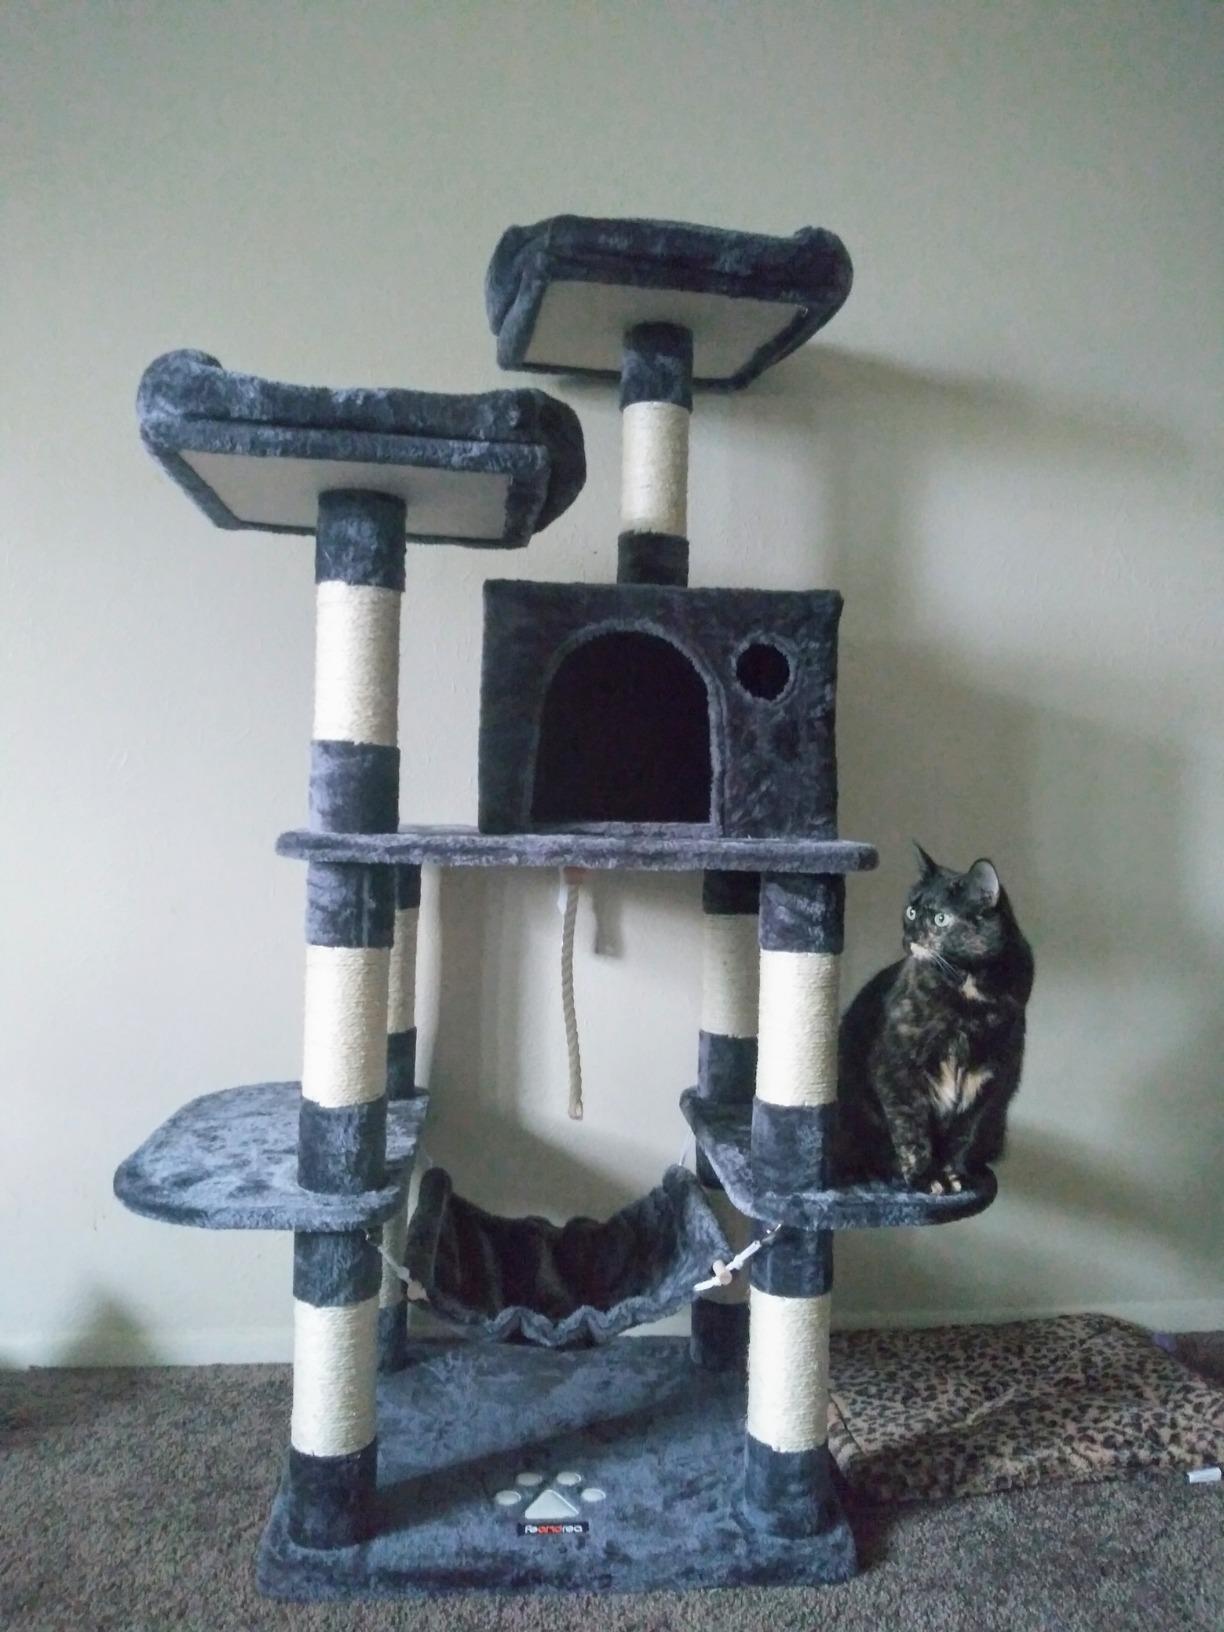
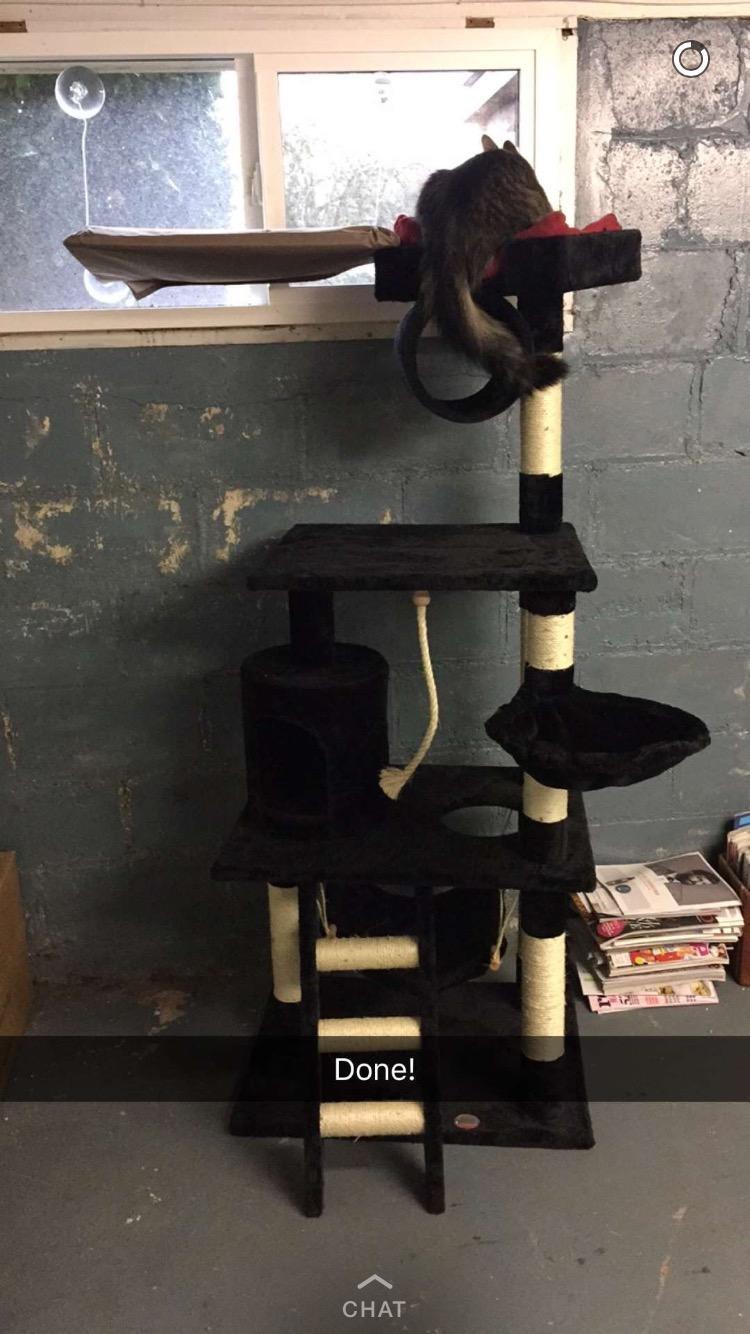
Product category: items_cat tree
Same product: no